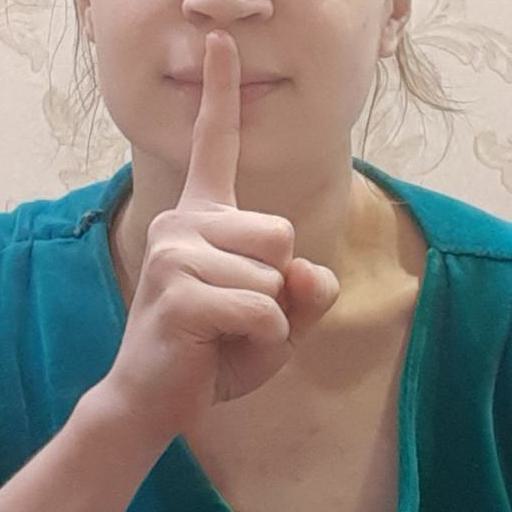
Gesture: mute